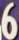
Number: 6